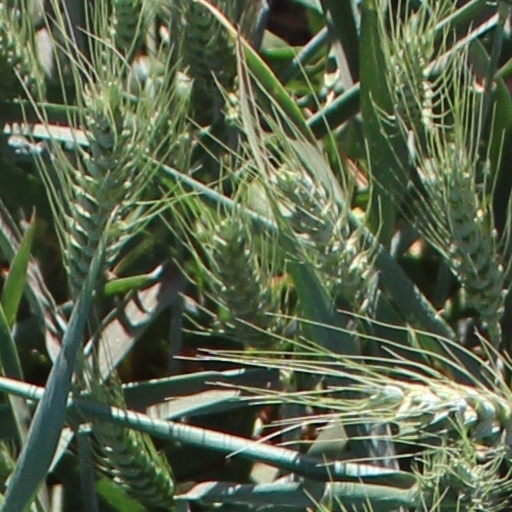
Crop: wheat